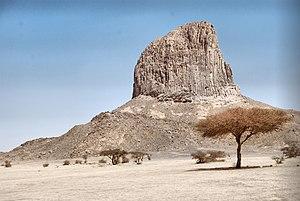
Parc Culturel De l'Ahaggar
Michel Moskovtchenko est un artiste peintre, sculpteur, dessinateur et graveur né à Tarare le 6 janvier 1935, vivant à Lyon à partir de 1953 et, depuis 1960, à Roussillon.